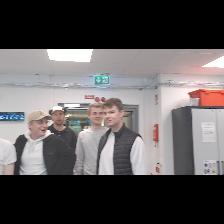
Label: Human